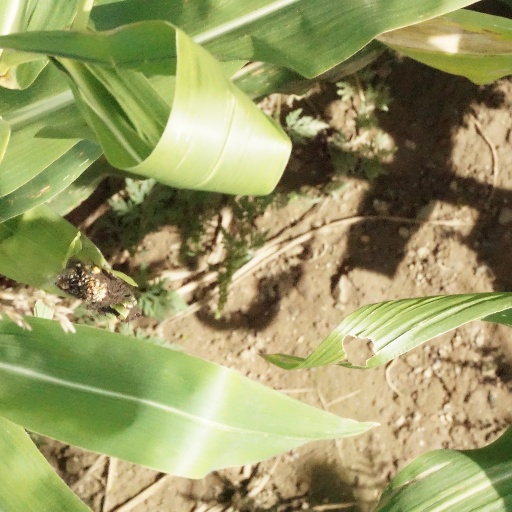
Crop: maize; corn